Lake Ledinci

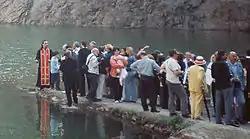
A mass baptism at the lake organized by the Serbian Orthodox Church in May, 2006

Lake Ledinci is a small artificial lake on the mountain of Fruška Gora in Serbia, near the city of Novi Sad.